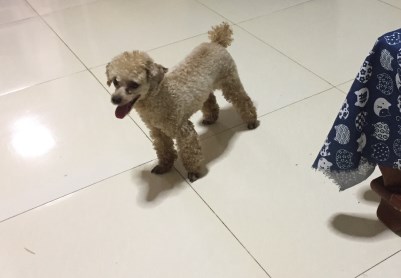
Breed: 2925-n000114-toy_poodle